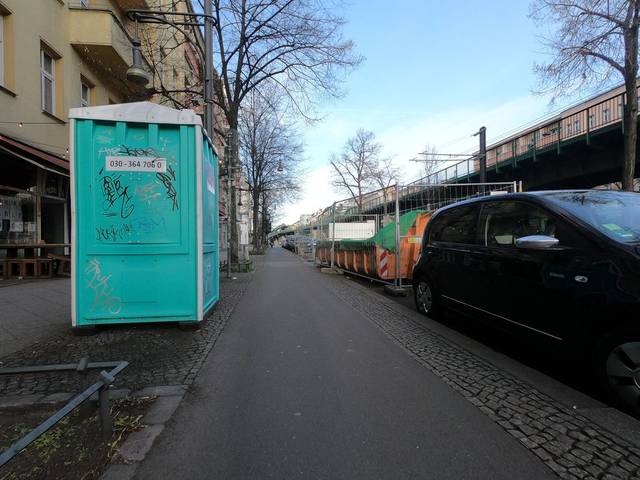
Region: Germany
Coordinates: 52.547, 13.413